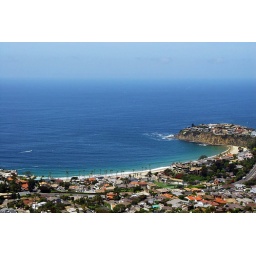
Hiking the hill behind my house looking north over Emerald Bay.